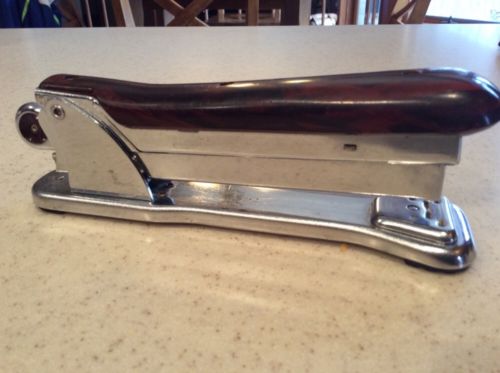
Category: stapler